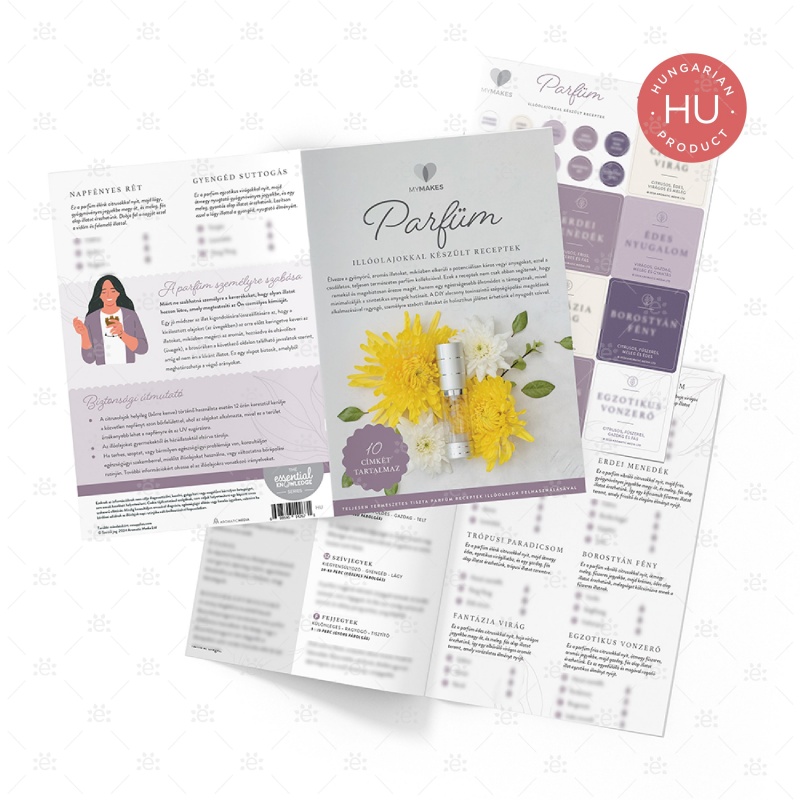
MyMakes : Purefume (Single Set) - HUNGARIAN
Brand: Aromatic Media
Crafting Beautiful Scents with Essential Oils - HUNGARIAN Experience the joy of creating your own personalised scents with our latest MyMakes: Purefume. Our Purefume collection is crafted to bring you delightful fragrances while steering clear of harmful chemicals. With Purefume, every blend is a step towards a more natural, toxin-free lifestyle. What’s Inside: Recipe brochure with 10 blend recipes Tips, hints, and safety information Usage guidance for creating your own purefumes A sheet of labels and cap stickers for each recipes to adorn your bottles Recipes include: Sunny Meadow: A cheerful uplift to brighten any day. Gentle Whisper : Subtly soothing for quiet moments. Citrus Blossom: Energising freshness to revitalise your spirit. Sweet Serenity : A tranquil blend for peaceful reflections. Floral Delight: Sweet florals to soothe and charm. Woodland Escape : A sophisticated herbal scent for a refreshing experience. Tropical Paradise: An exotic burst evoking sunlit shores. Amber Glow: Cosy and inviting with a hint of spice. Floral Fantasy: Enchanting florals for a magical touch. Exotic Allure: Captivating and uniquely inspiring. Perfect for Workshops MyMakes are ideal to use personally to complement your essential oil usage or to educate in a workshop or event setting where customers can make & create, following which they can then take away the remaining brochure and labels to inspire them to use their essential oils more. Workshop Sets are available that include 10 brochures & 10 label sheets, why not BULK buy and SAVE. We've created a unique multi use label that you can simply use as suggested in the brochure on your bottles, or on alternative sized bottles of your choice as you personalise and customise to your requirements. Maybe you wish to make a half sized bottle as a sample or a larger bottle into a room spray. The labels can be trimmed with scissors to fit a variety of bottles as illustrated and indicated on the label sheet. The instructions and recipes in this brochure are ideal for use with ‘ Precious Purefume airless spray bottles. These bottles not only produce a microspray but are also beautifully designed. You can, however use any fine-mist spray bottle you desire. Alternatively, you can adjust the oil blends for use in a 10ml roller bottle, topped with fractionated coconut oil. Essential oils: Required to create all the recipes as follows (but not included): Bergamot, Cardamom, Cedarwood, Clove, Copaiba, Frankincense, Grapefruit, Hawaiian Sandalwood, Jasmine, Juniper Berry, Lavender, Lemongrass, Lime, Neroli, Rose, Tangerine, Tea Tree, Vanilla, Wild Orange, Ylang Ylang. Additional ingredients/items required (but not included): Perfumer’s alcohol, ethanol or witch hazel Fractionated coconut oil (optional if creating as roller recipes instead of sprays) Precious Purefume airless pump bottles or Spray bottles (alternative option) 10ml roller bottles (alternative option) Contents: 1 Brochure & label set - HUNGARIAN --------------------------HUNGARIAN TEXT----------------------------
Category: Arts & Entertainment > Hobbies & Creative Arts > Arts & Crafts > Art & Craft Kits > Perfume Making Kits